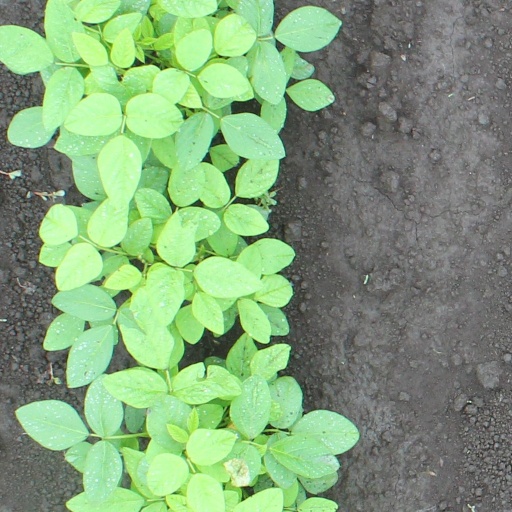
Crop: soybean